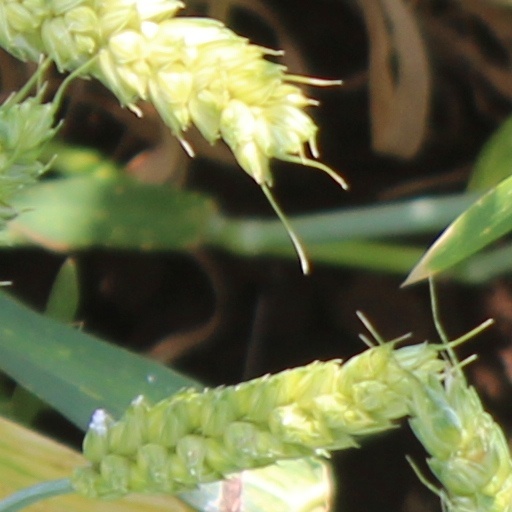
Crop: wheat